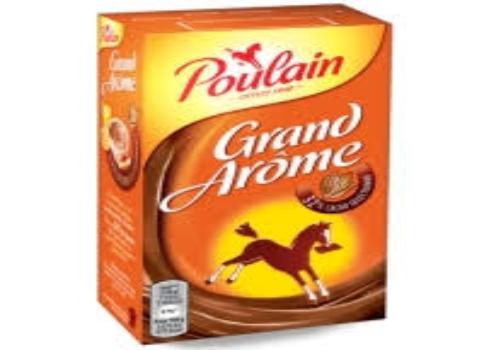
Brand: Poulain
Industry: Food